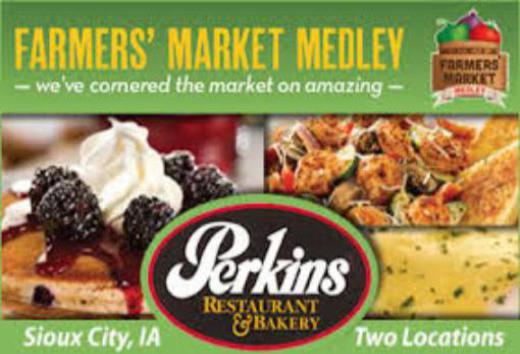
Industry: Food